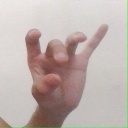
अक्षर: ओ